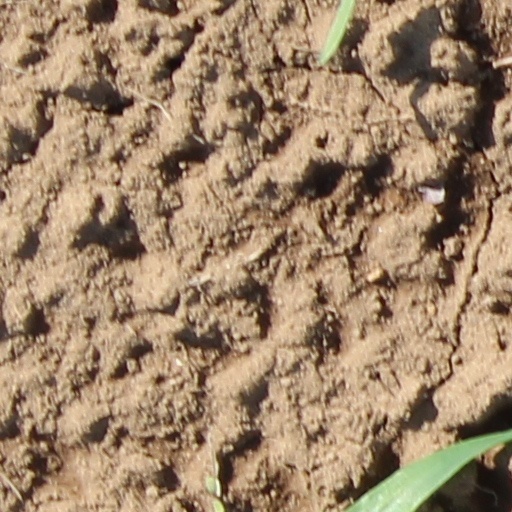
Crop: wheat